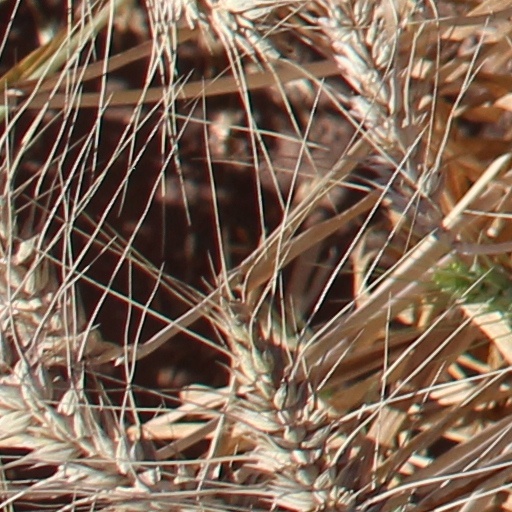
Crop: wheat